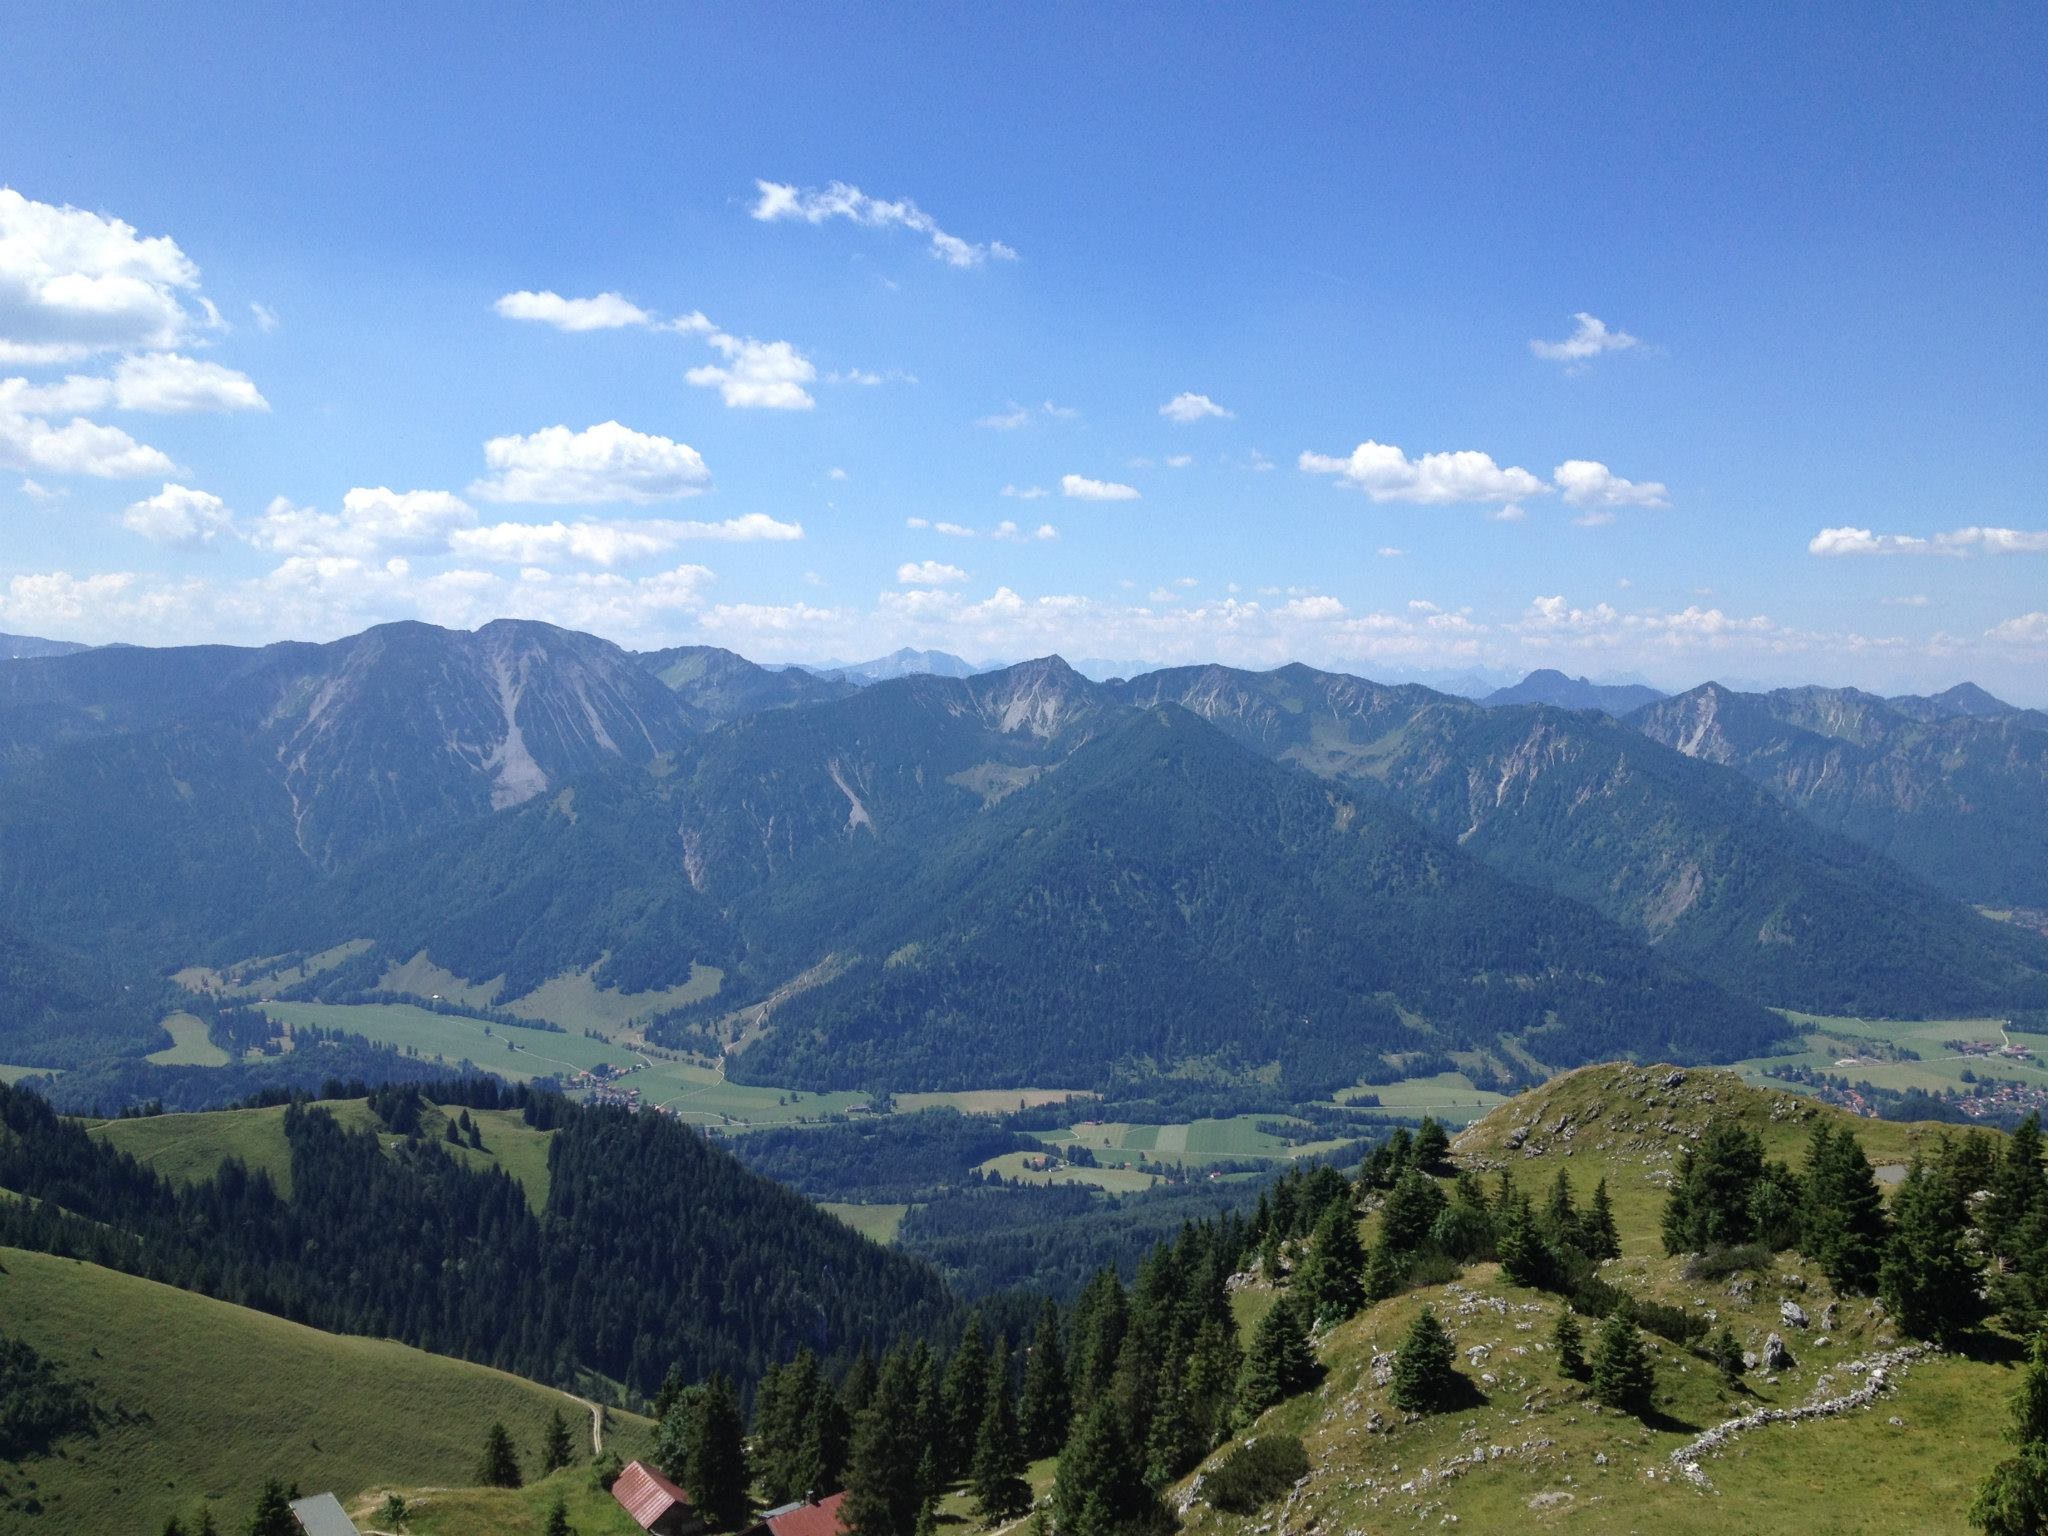
landscape, wilderness, walking, mountain, meadow, hill, adventure, valley, mountain range, ridge, alps, plateau, fell, landform, mountain pass, geographical feature, mountainous landforms